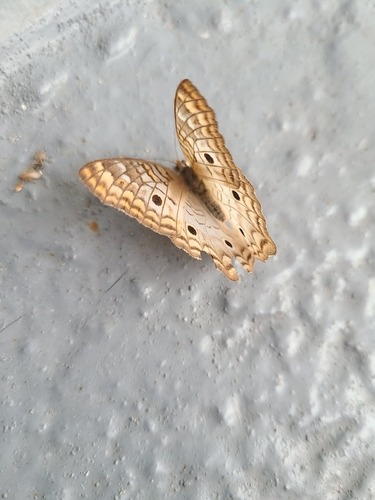
Scientific name: Anartia jatrophae
Common name: White peacock
Family: Nymphalidae
Order: Lepidoptera
Pollinator type: Primary pollinator
Habitat: Gardens, parks, and open areas
Geographic range: Southern United States to Argentina
Conservation status: Least Concern